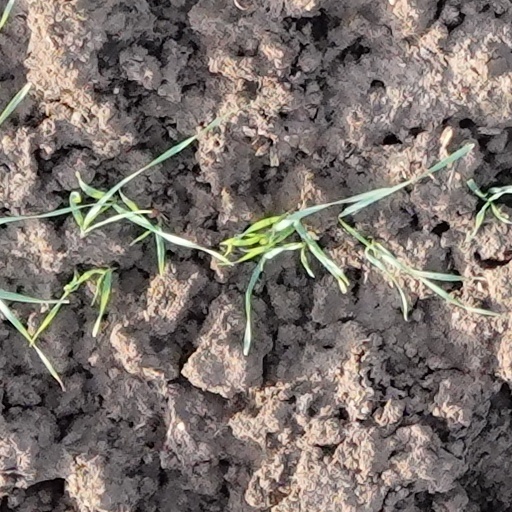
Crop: wheat